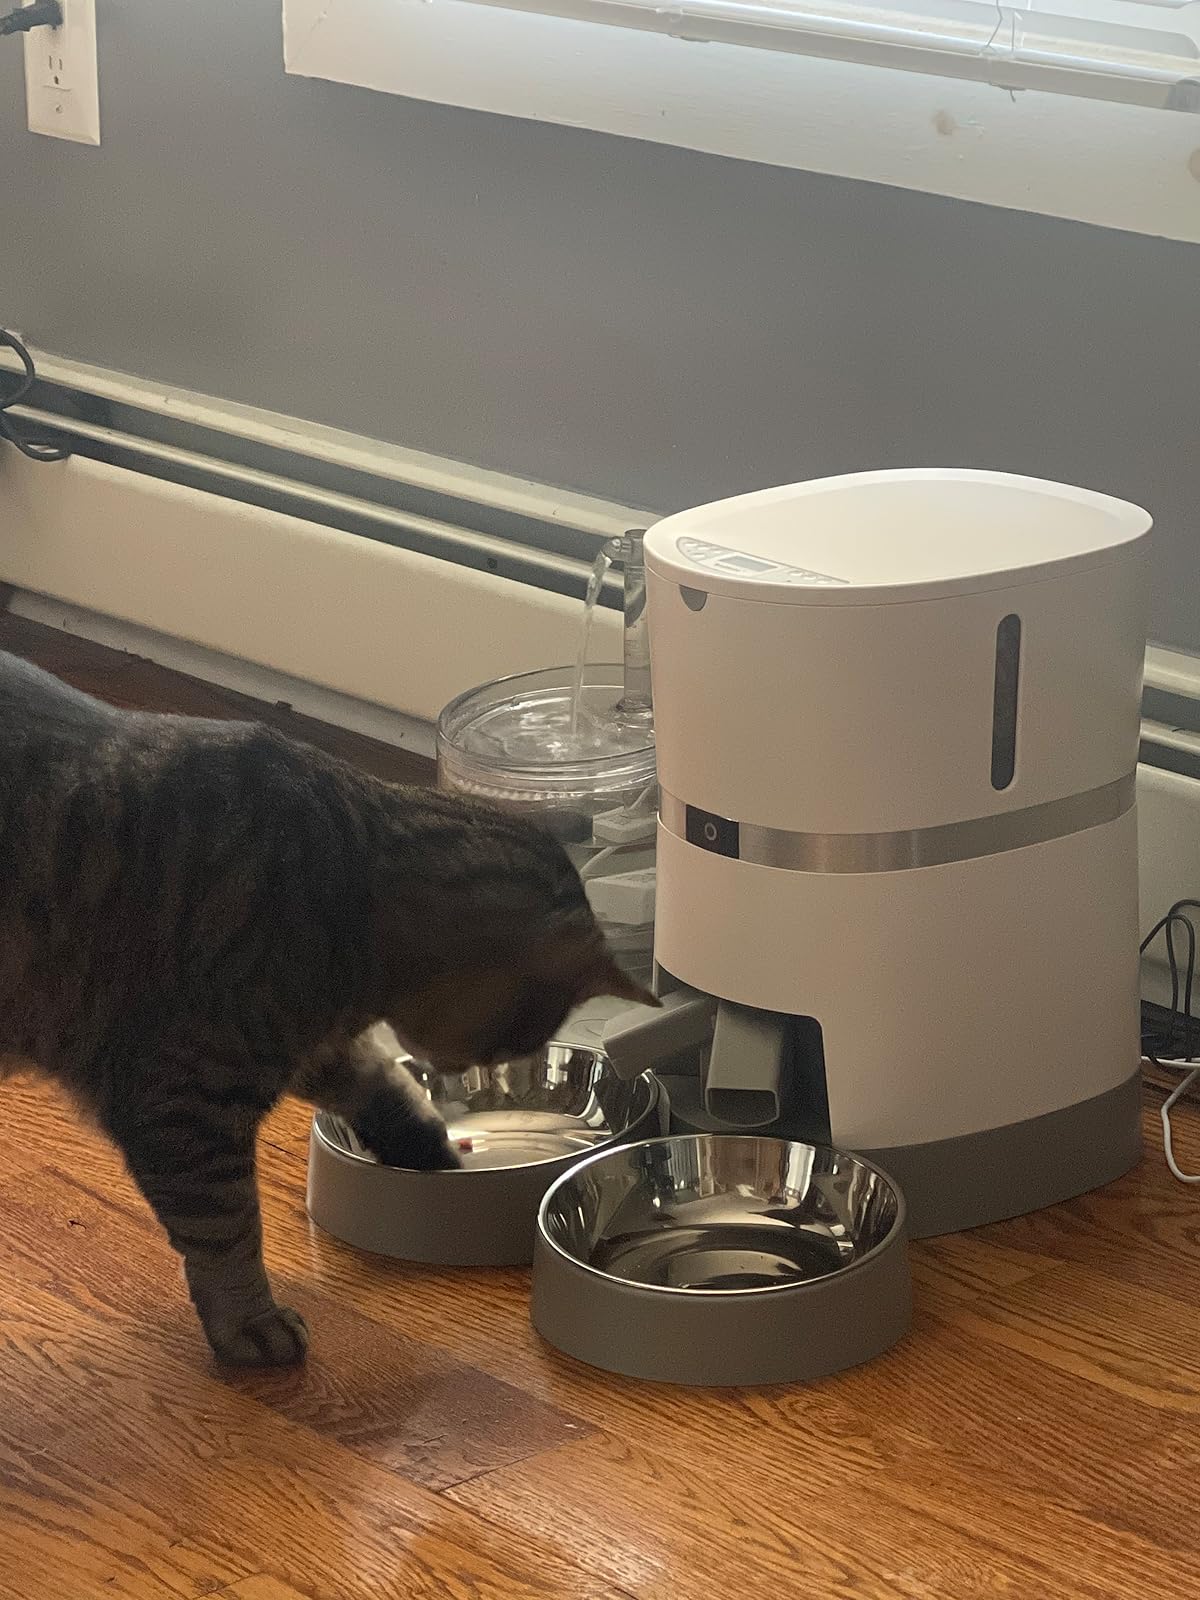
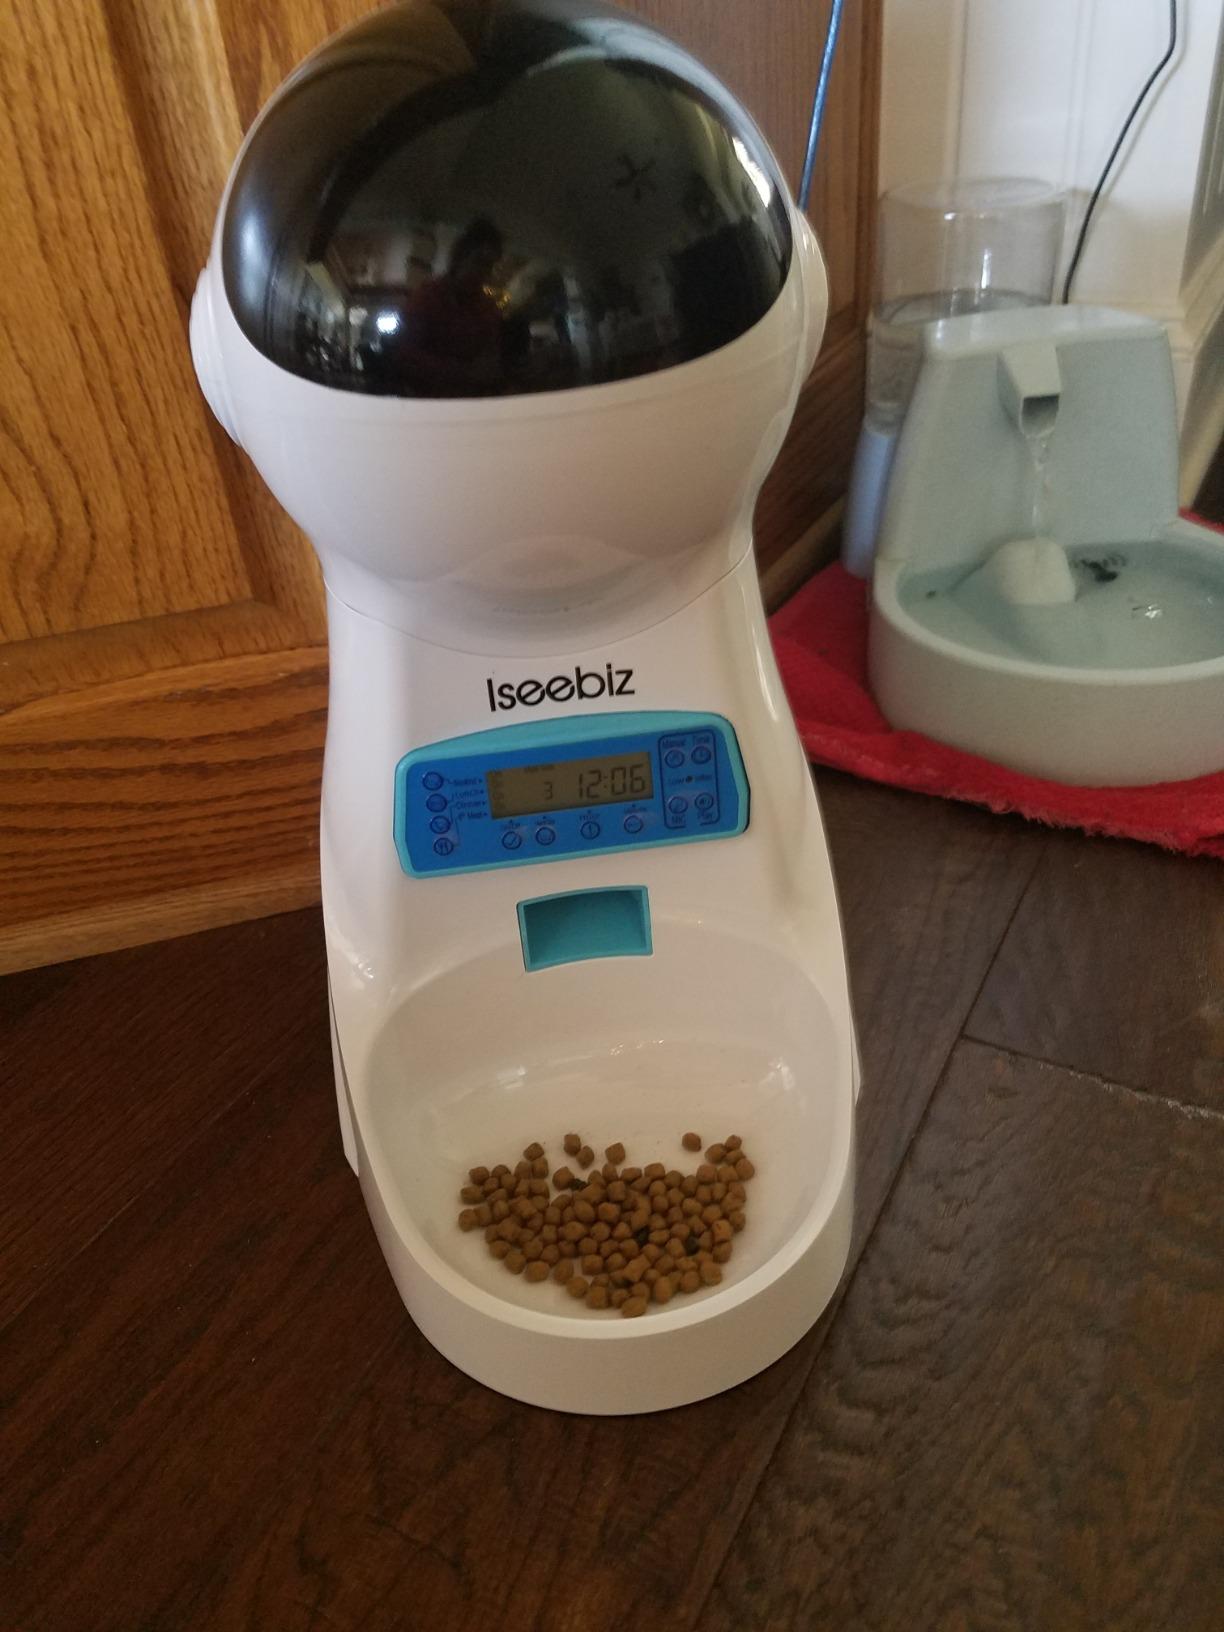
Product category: items_feeder
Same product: no